Wallis Giunta

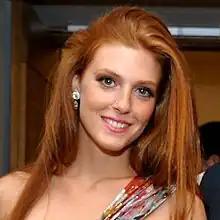

Wallis Giunta (born 1985) is a Canadian mezzo-soprano opera singer performing at leading theatres and opera companies around the world.